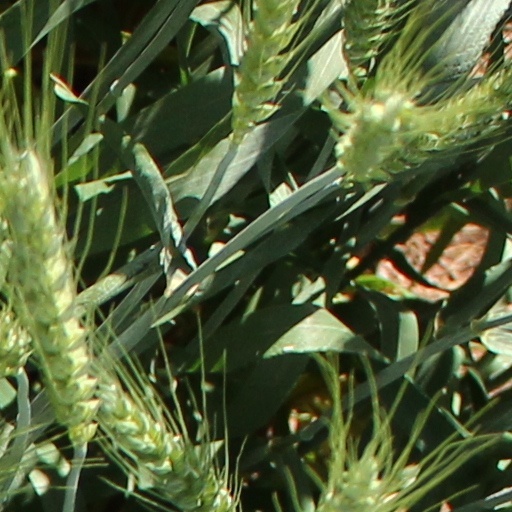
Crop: wheat